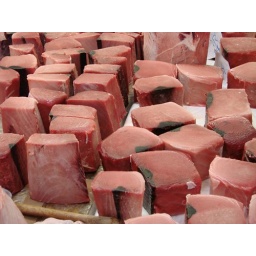
Lumps of tuna at the Tsukiji fish market in Tokyo